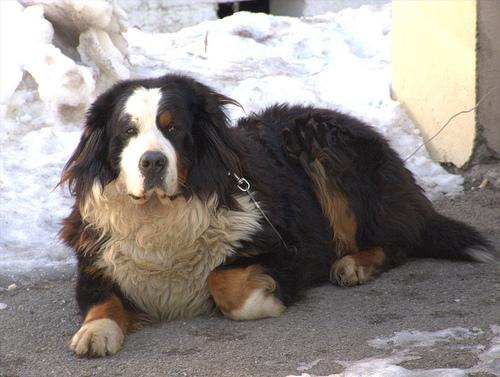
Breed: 211-n000068-Saint_Bernard